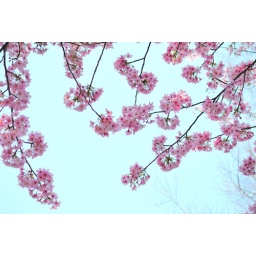
pink in the blue sky